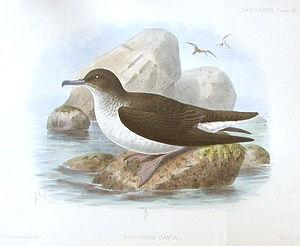
Le Puffin volage est une espèce d'oiseaux de la famille des Procellariidae.